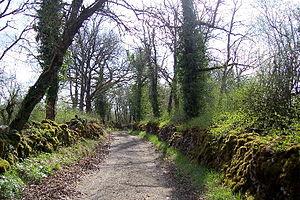
Petite route entre le lieu-dit le Vic et le bourg de Sonac dans le département du Lot en France"
Sonac est une commune française, située dans le département du Lot en région Occitanie.